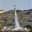
Label: rocket